Pasadena City College

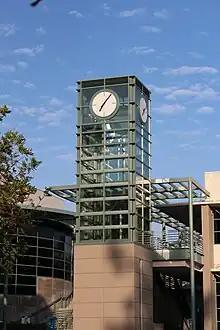
Pasadena City College Clocktower

Pasadena City College was founded in 1924 as Pasadena Junior College. It originally operated on Pasadena High School's campus as an extended learning program of the high school. In 1928, PJC and Pasadena High School formally merged. From 1928 to 1953, it operated as a four-year junior college, combining the last two years of high school with the first two years of college.